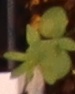
Label: Flax